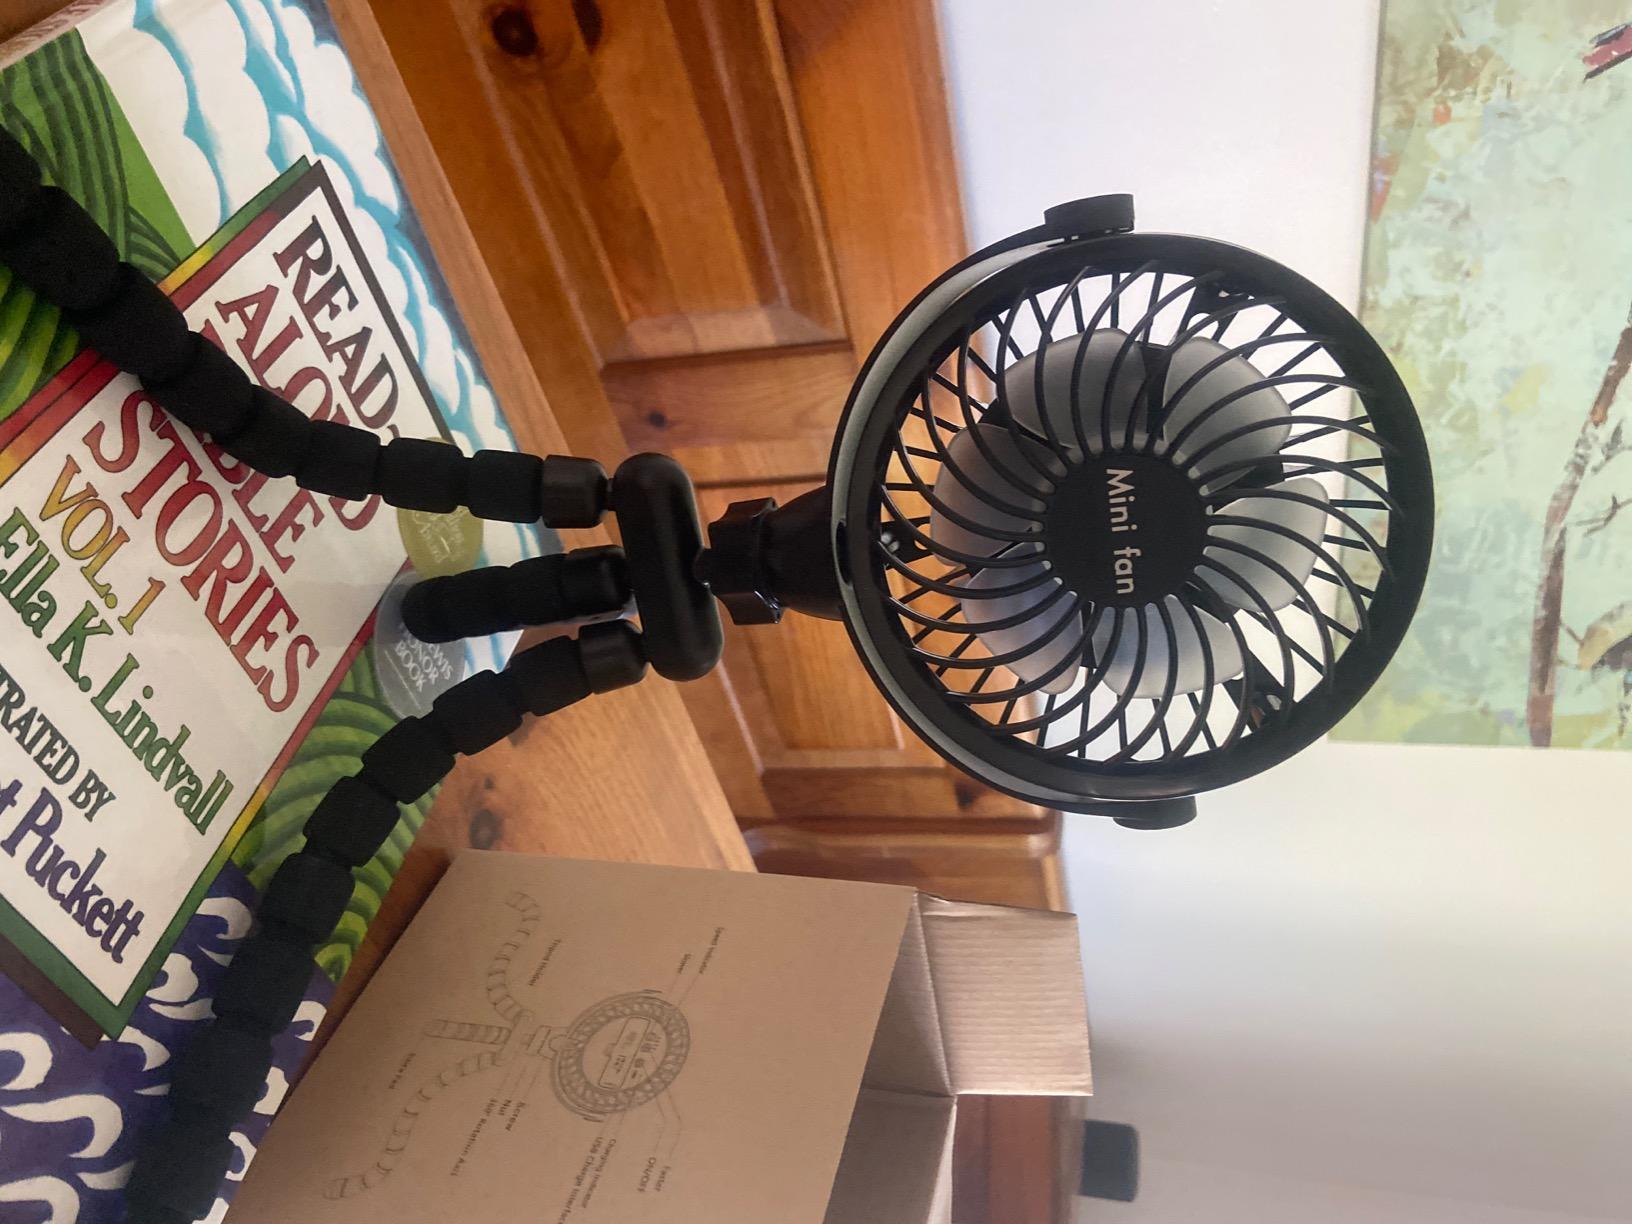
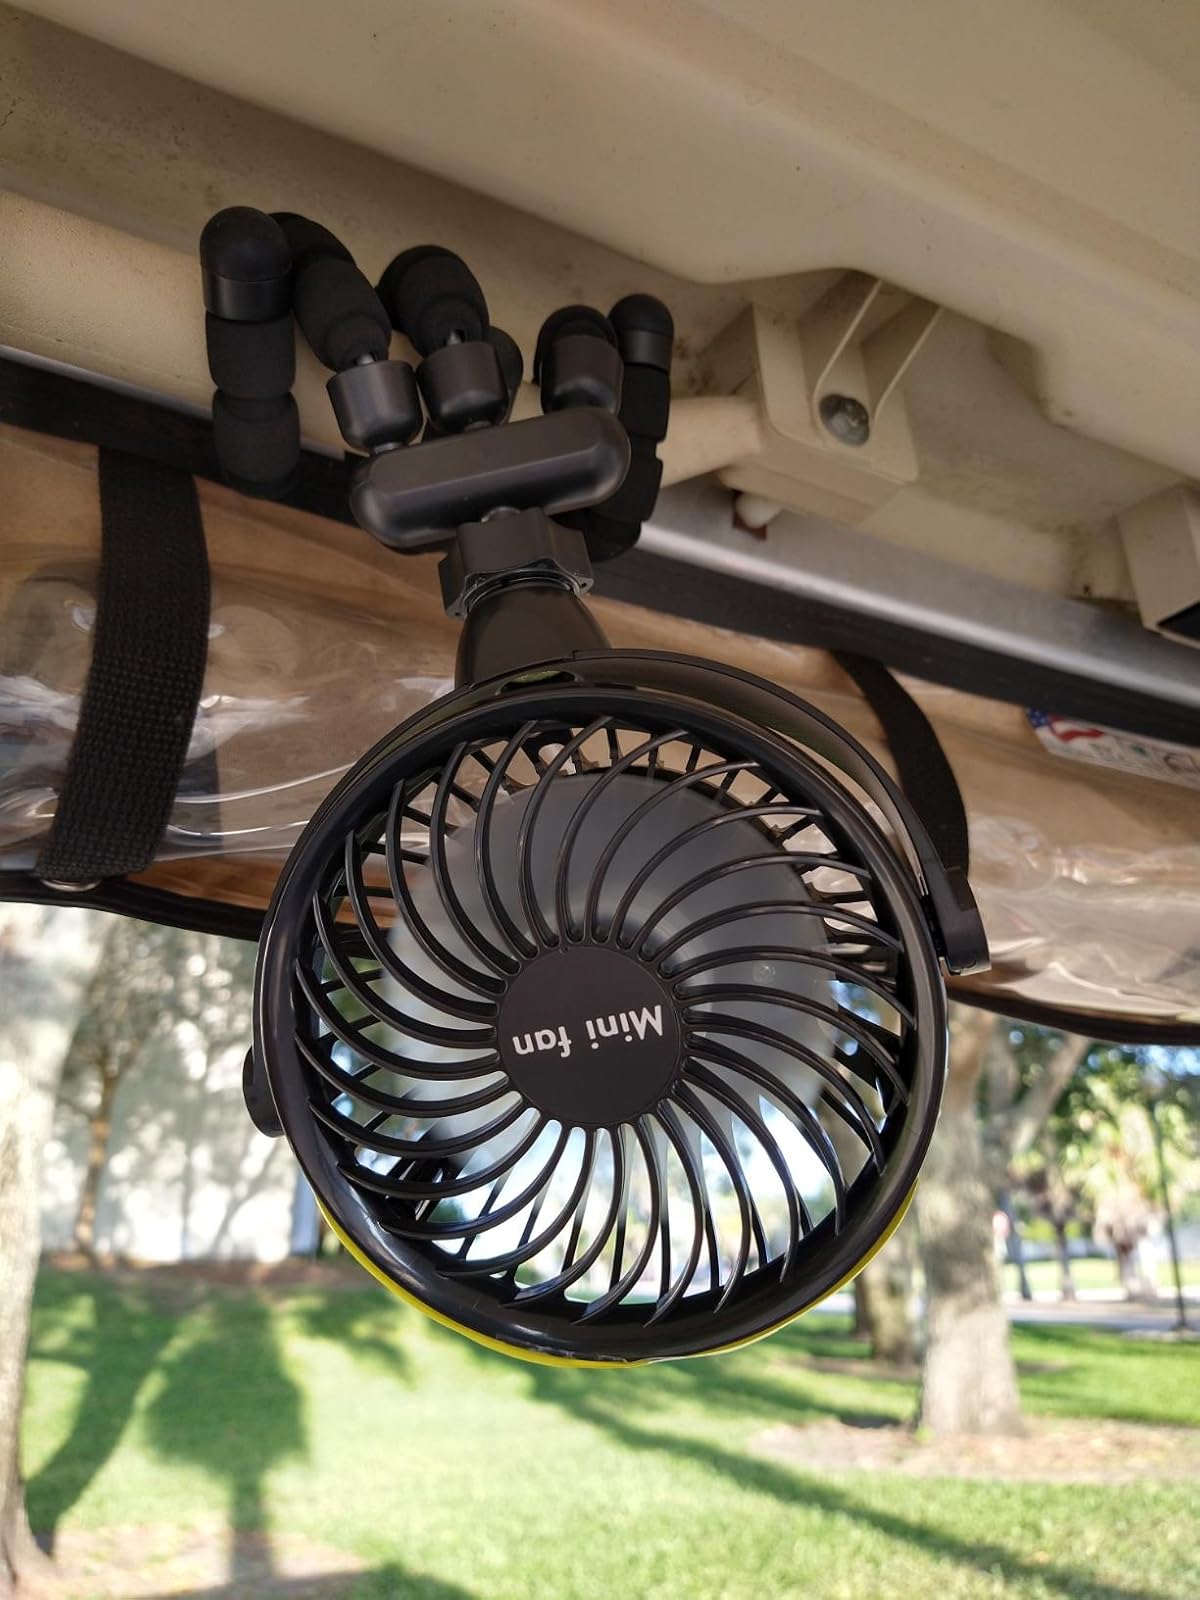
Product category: fan
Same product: yes